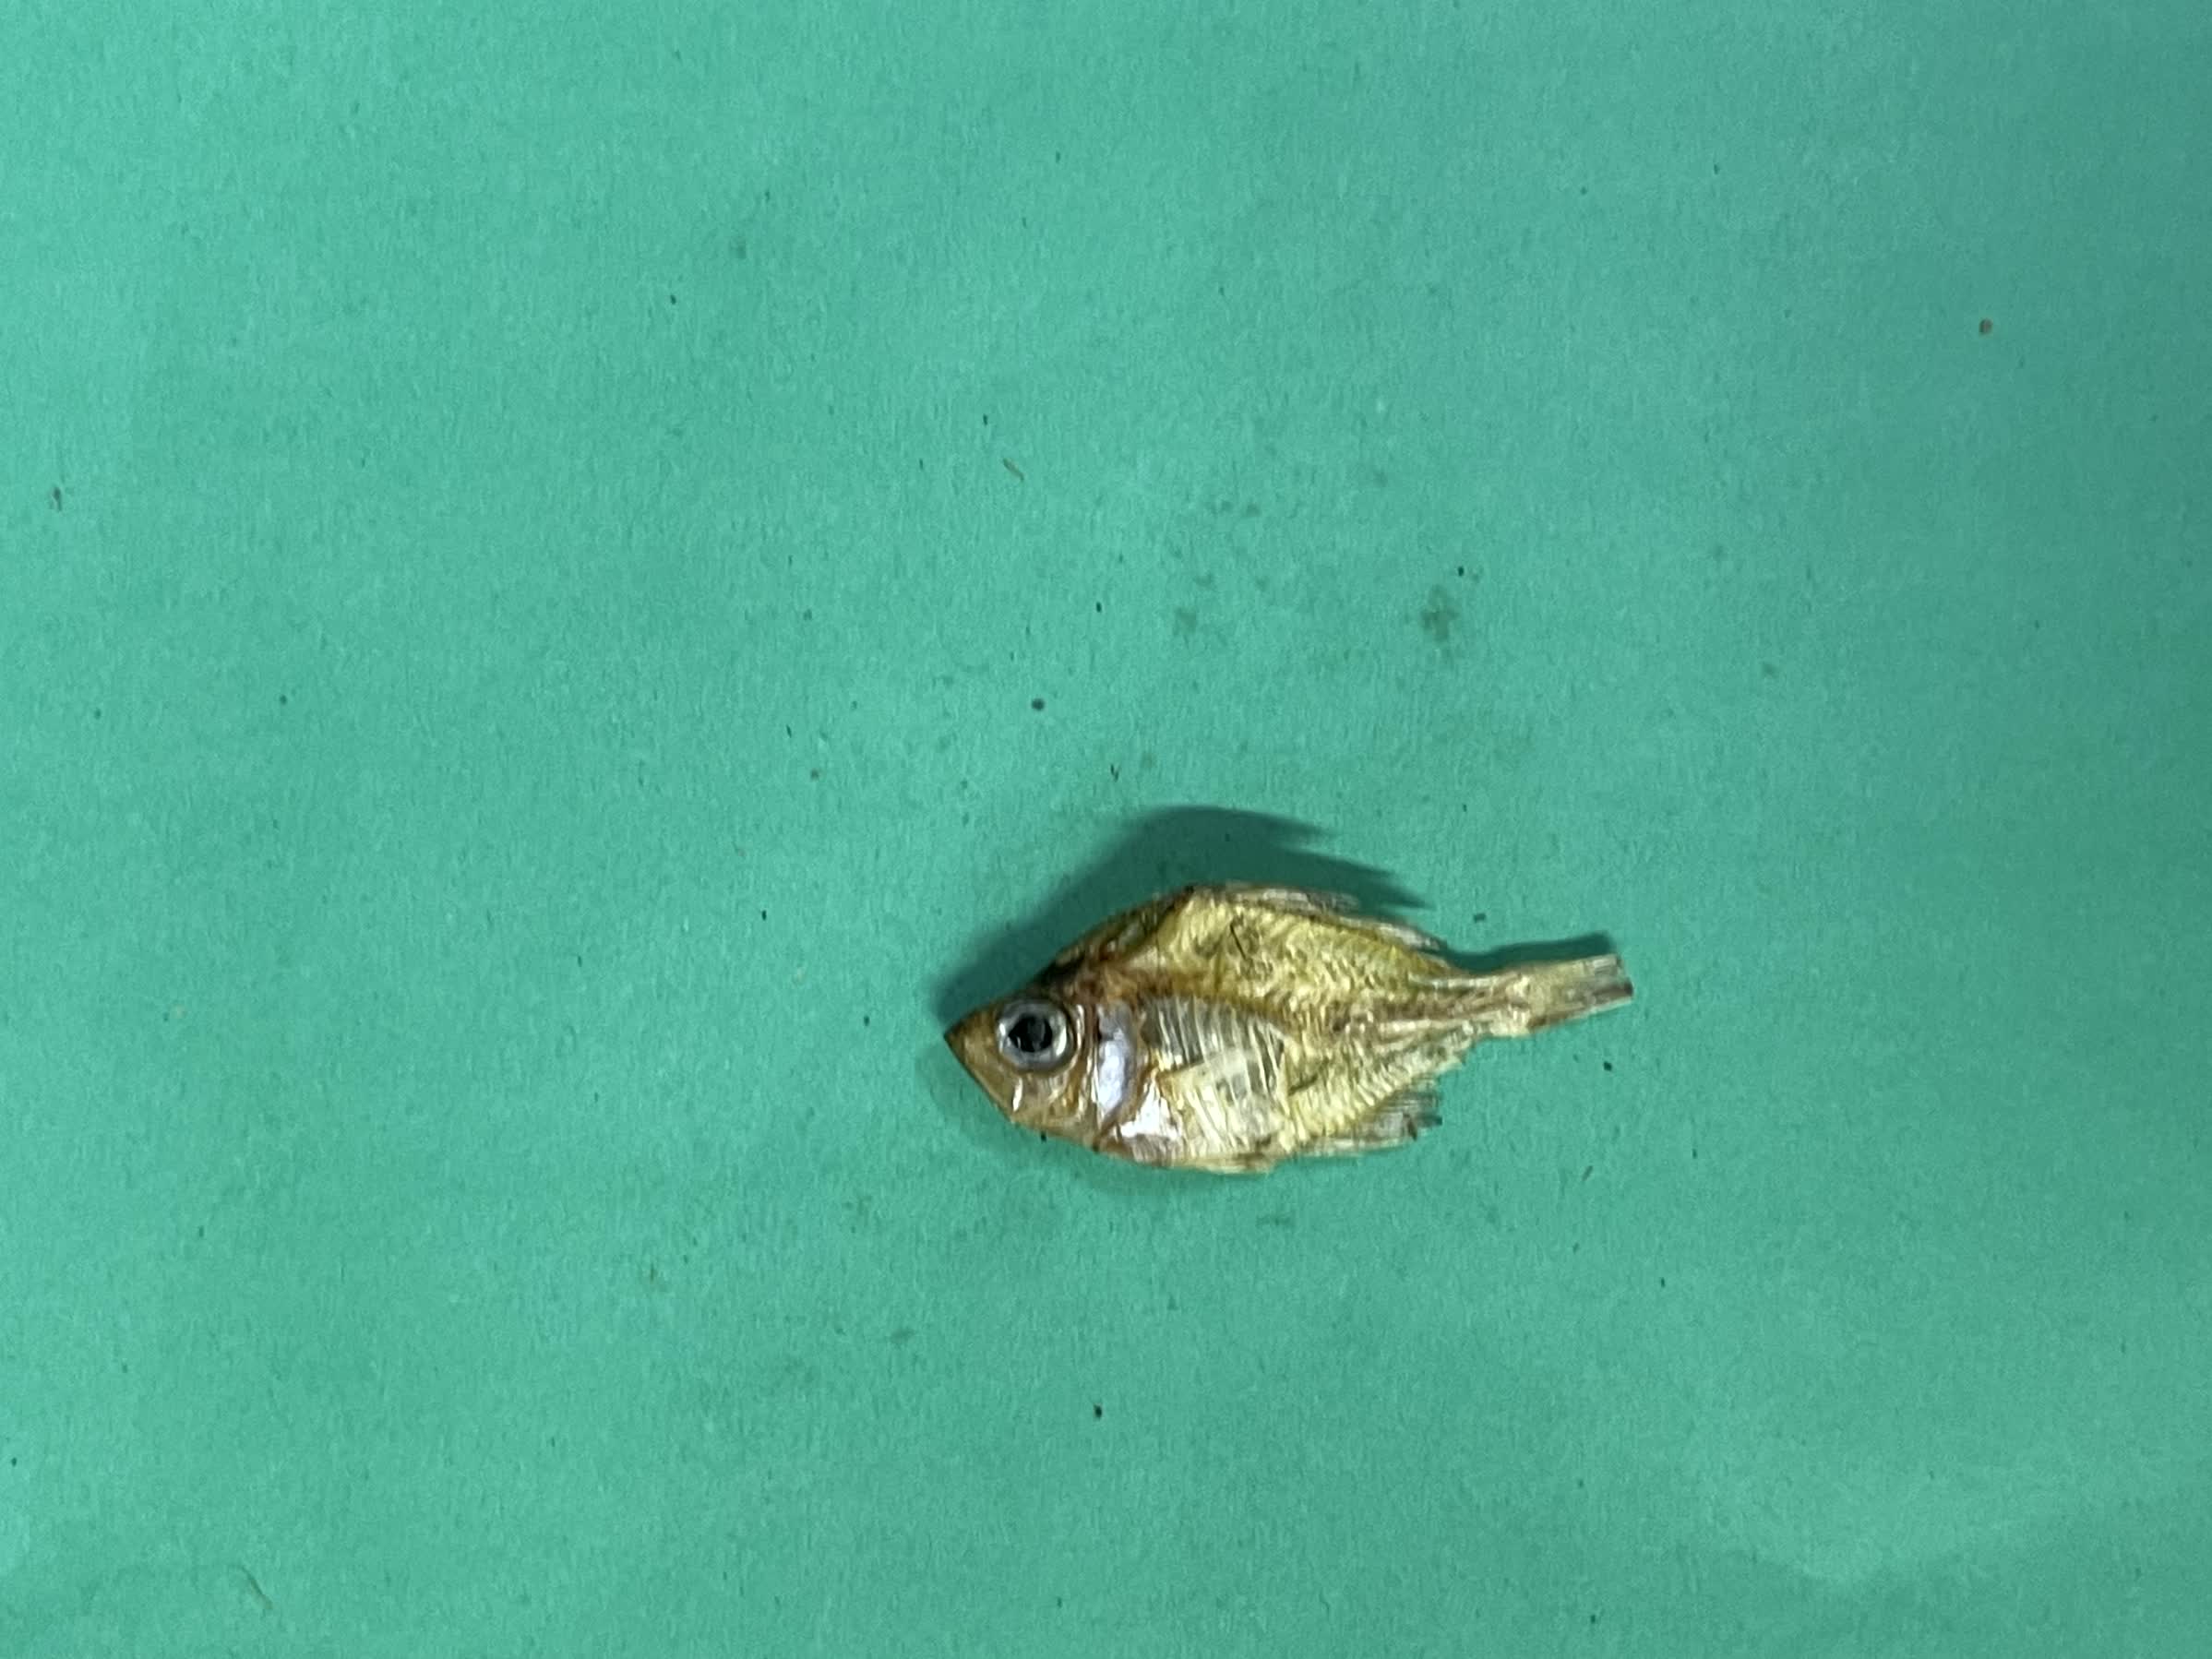
Species: Chanda